Eurasian blue tit

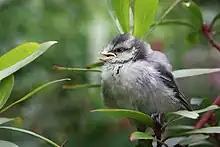
Juvenile in Pimlico, London

A study found that the timing of breeding in blue tits is related to the expression of nestling carotenoid‐based coloration, which could play a role in offspring–parent communication.